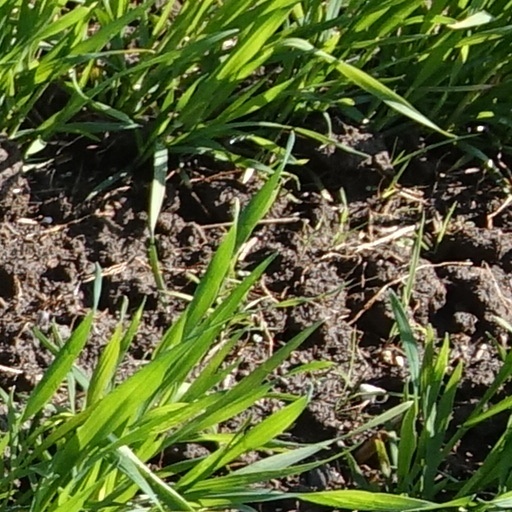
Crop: wheat